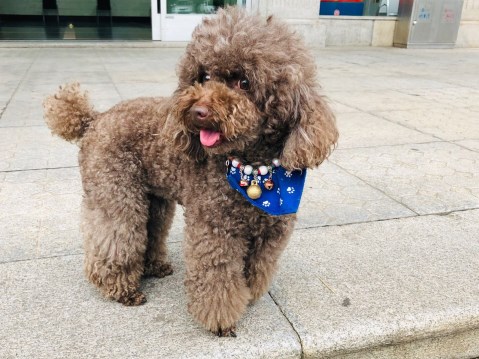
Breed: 7449-n000128-teddy